Australasian Antarctic Expedition

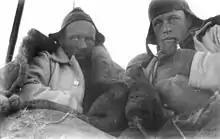
Frank Wild ("left"), leader of the Far Western Party, with Andrew Watson during the sledging expedition

The Eastern Coastal Party under Madigan left the base on 8 November, following the coast eastwards. They continued, mapping as they went and collecting geological and biological samples, to just beyond the 150° E mark, about from the base. Near that point, they discovered a rocky headland, more than high, with a magnificent columnar structure resembling organ pipes. Madigan described this as a "cathedral of nature"; it was later named Horn Bluff, after William Horn, one of the expedition's sponsors. On their return journey, they celebrated Christmas Day as they camped on a glacier tongue, unaware that Mawson and Mertz were camped in the upper reaches of the same glacier. After completing a full coastal survey, Madigan's party returned to the base on 16 January 1913.